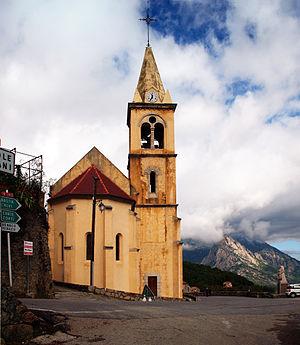
Vivario, Centre Corse (Corsica) - Église paroissiale Saint Pierre-aux-liens
Vivario est une commune française située dans la circonscription départementale de la Haute-Corse et le territoire de la collectivité de Corse. La commune portait le nom de Gatti-di-Vivario jusqu'en 1920. Elle appartient à l'ancienne piève de Rogna.